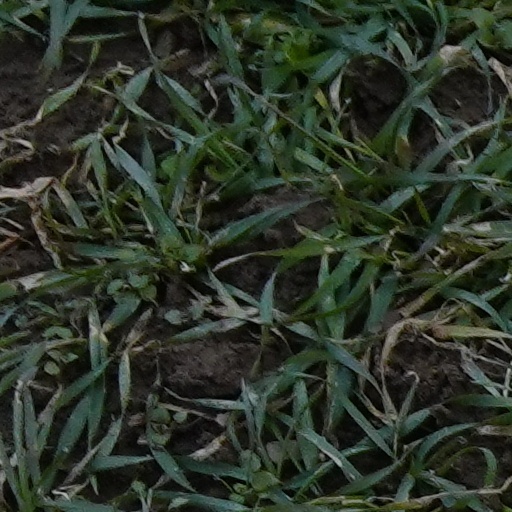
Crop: wheat